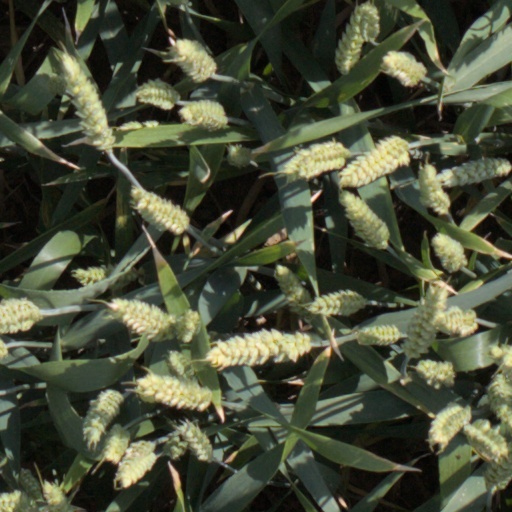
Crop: wheat